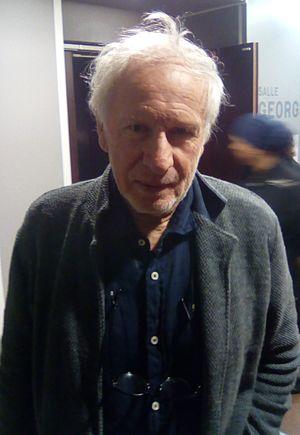
Jean-François Laguionie à la projection de son film ""L'Île de Black Mór"" à la cinémathèque française."